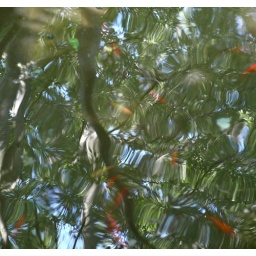
see in large. there are some red fish under water. I just love the water play